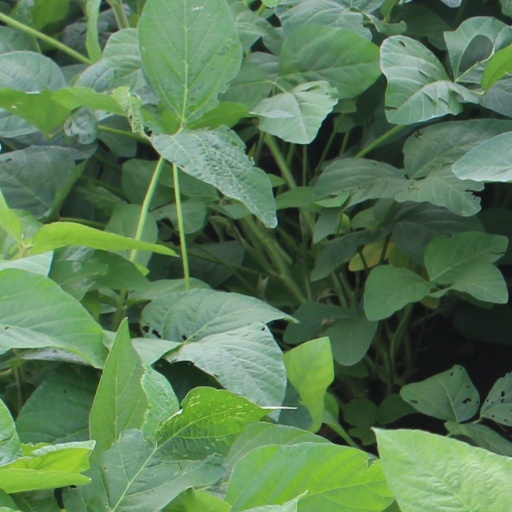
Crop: soybean